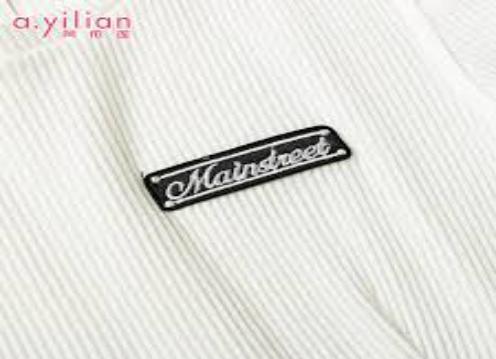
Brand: Ayilian
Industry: Clothes